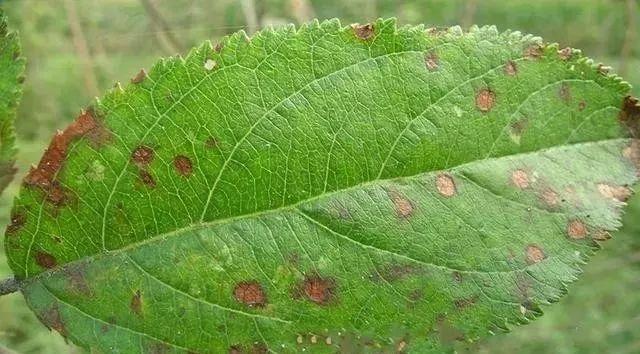
Plant: Apple
Disease: apple scab